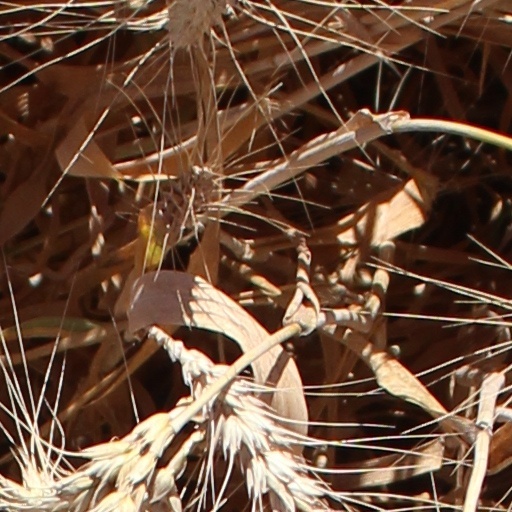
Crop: wheat